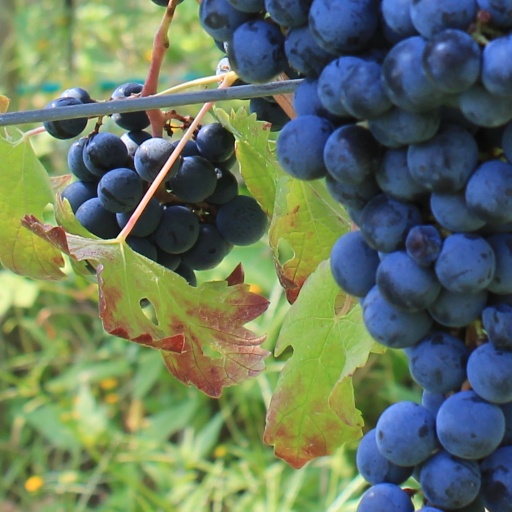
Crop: grape